Dieterich Buxtehude

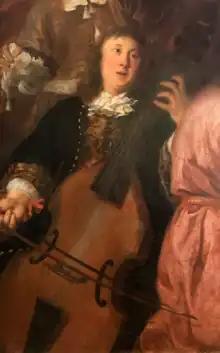
The only surviving portrait of Buxtehude, playing a viol, from "Musical Company" by Johannes Voorhout (1674)

Dieterich Buxtehude (born Diderich Hansen Buxtehude, ; – 9 May 1707) was a Danish composer and organist of the Baroque period, whose works are typical of the North German organ school. As a composer who worked in various vocal and instrumental idioms, Buxtehude's style greatly influenced other composers, such as Johann Sebastian Bach and George Frideric Handel. Buxtehude is considered one of the most important composers of the 17th century.